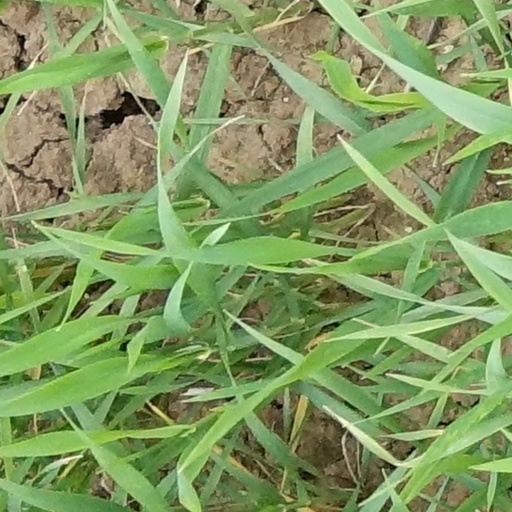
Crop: wheat